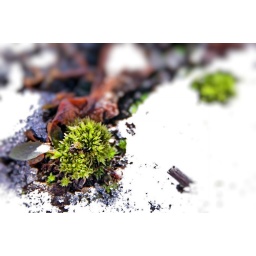
Moss pokes up through the melting ice in an outdoor flower pot today.